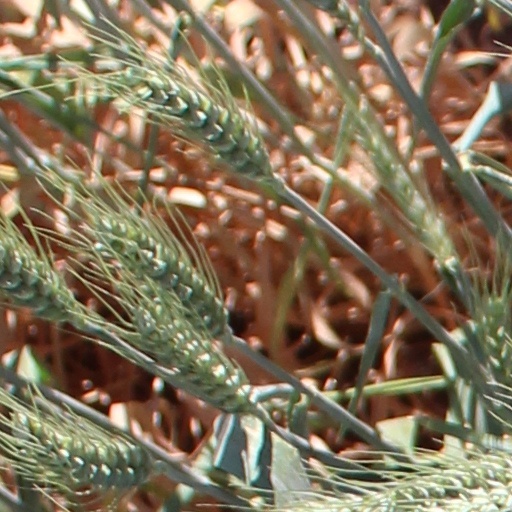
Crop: wheat